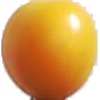
Label: cherry_wax_yellow